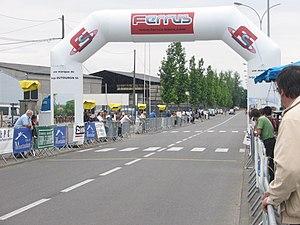
Arrivée du Tour du Tarn et Garonne 2008
Le Tour de Tarn-et-Garonne est une épreuve cycliste créée en 1987 et organisée depuis par l'US Montauban Cyclisme 82. Elle se dispute aux alentours de Montauban et fait partie du Calendrier National FFC sous l'appellation « Elite Open ». La course, par son ancienneté, son organisation, son parcours et son palmarès fait partie des épreuves phares au calendrier amateurs du Sud-Ouest. Néanmoins, elle est ouverte aux coureurs professionnels. Ces derniers sont relativement nombreux au palmarès; ils sont à ce jour plus d'une centaine de dix nationalités différentes à avoir participé à la course. Par le passé disputée sous la forme d'une course par étapes, elle semble se pérenniser au format d'une classique d'un jour. La distance varie selon le parcours, qui est modifié chaque année, mais est le plus souvent comprise entre 130 et 180 kilomètres. L'épreuve se déroule au printemps, entre les mois d'avril et de juin selon les années.